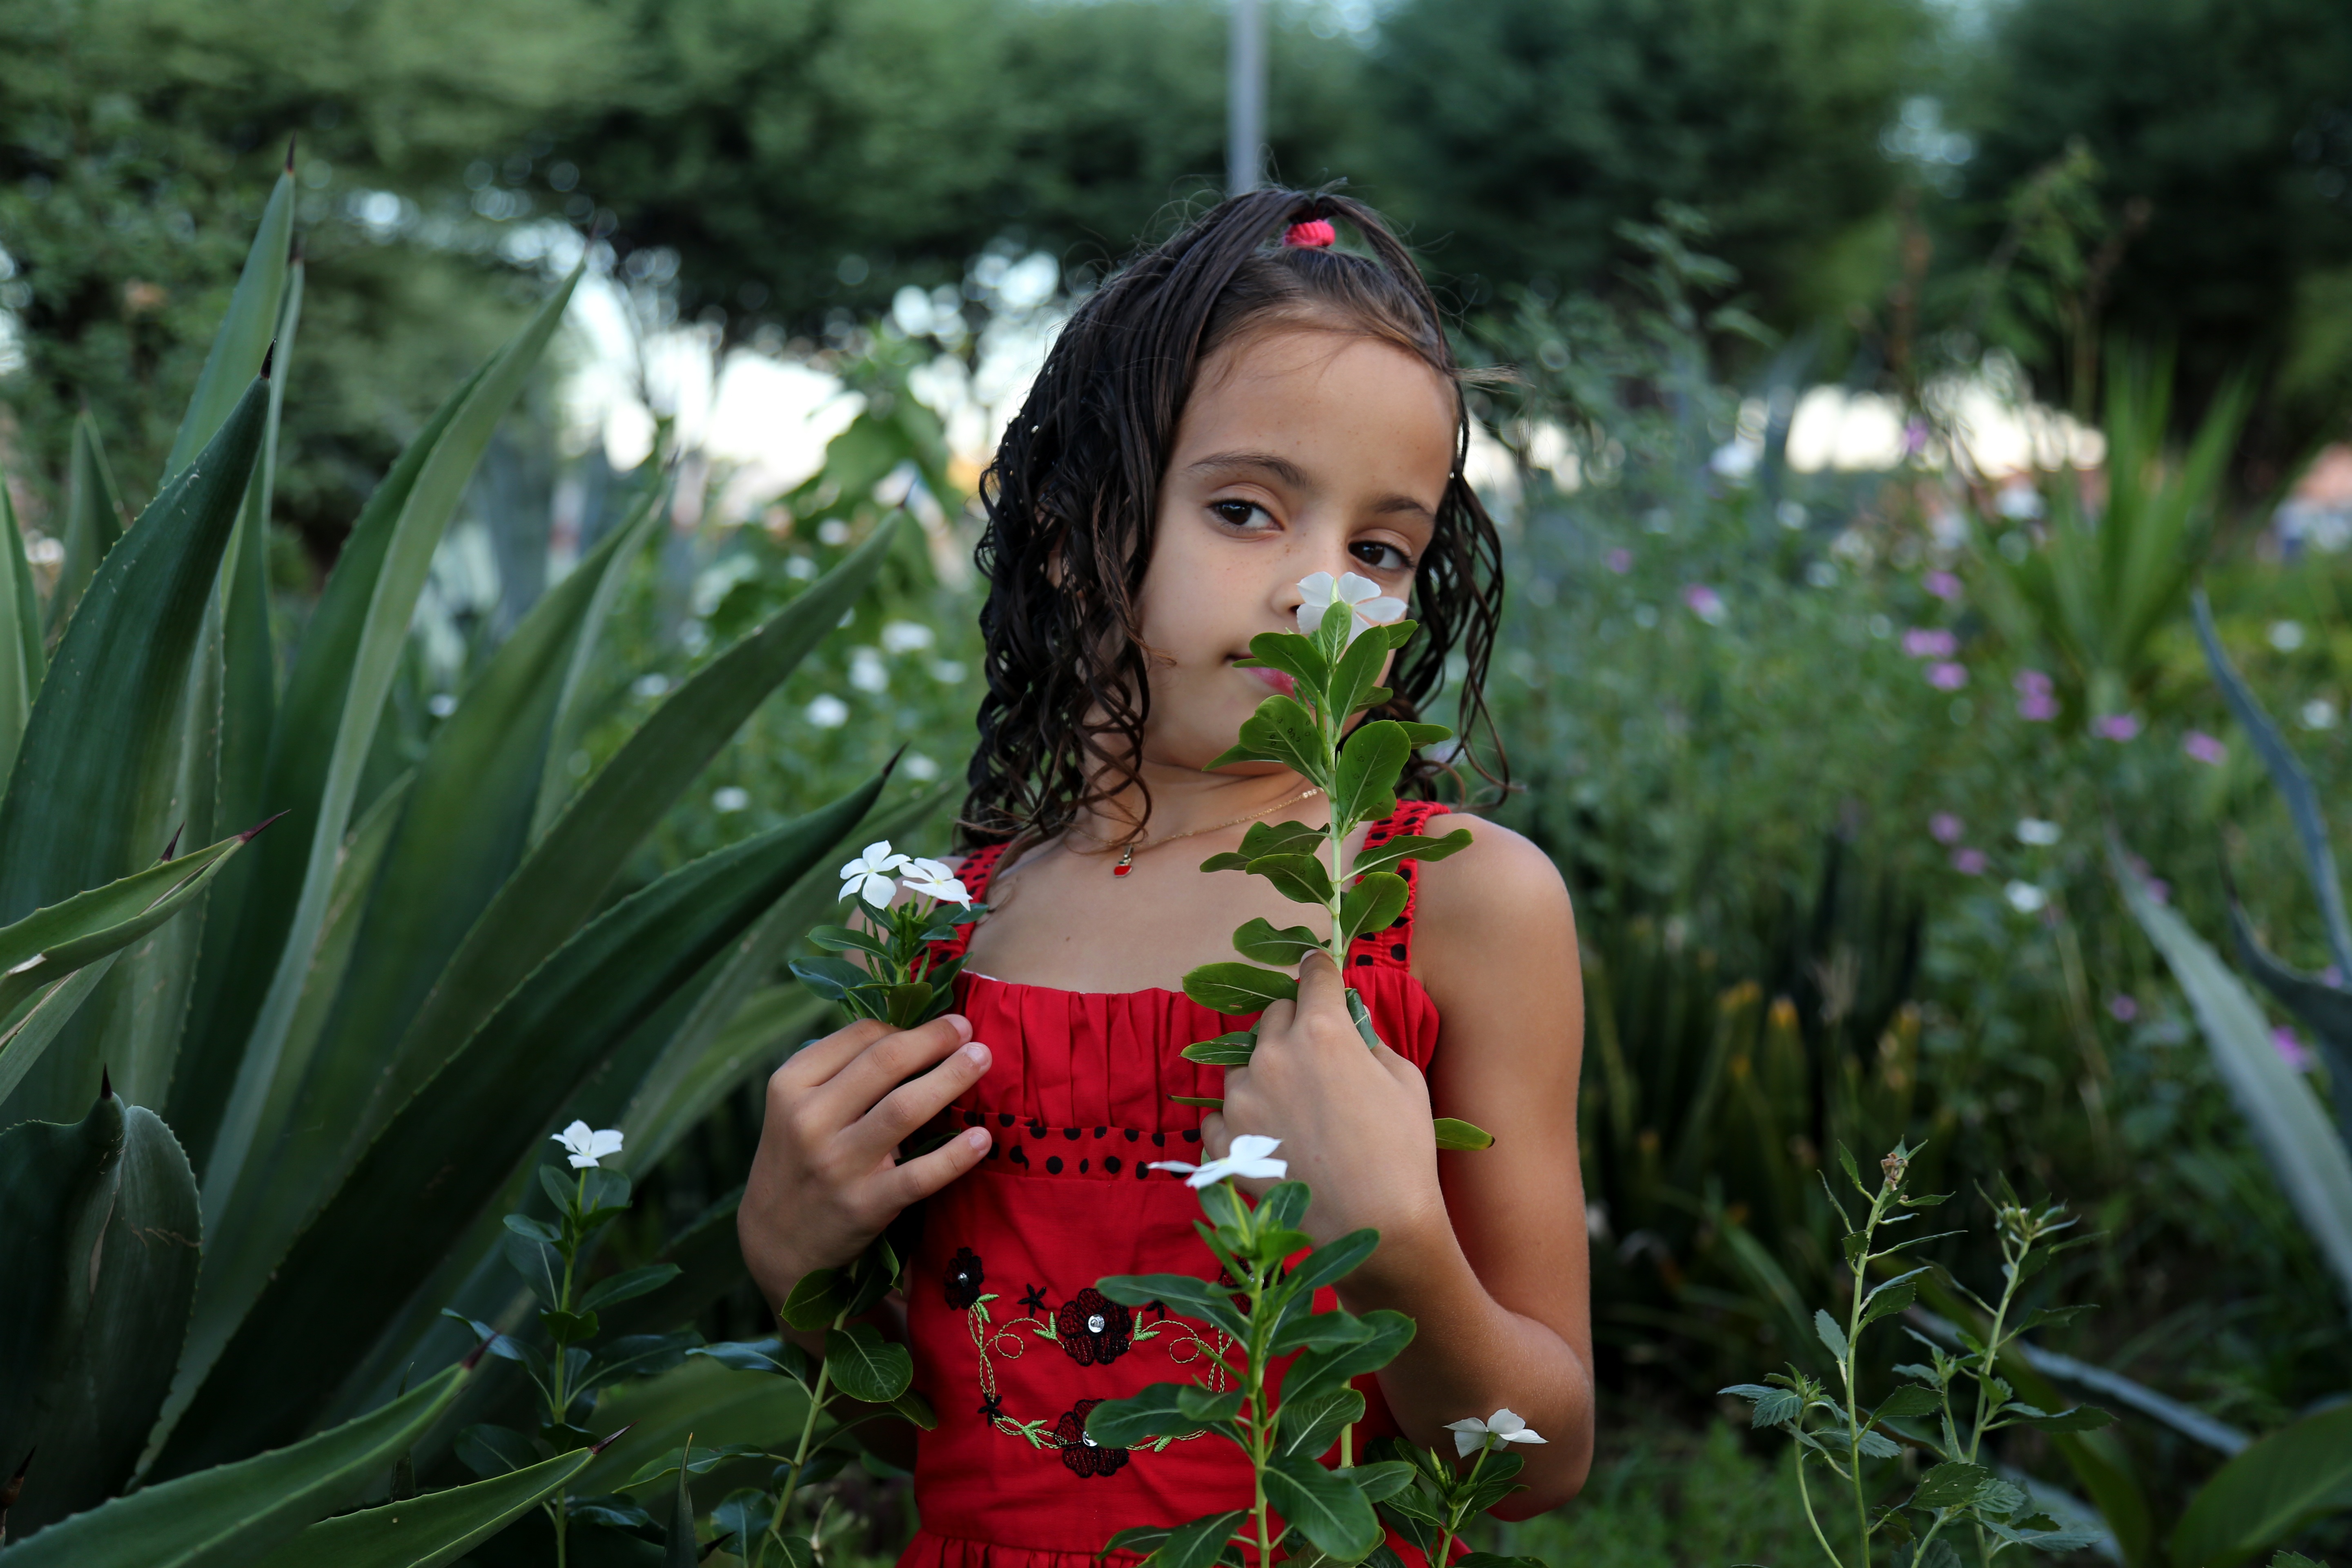
forest, grass, plant, girl, woman, hair, photography, flower, photo, model, spring, green, red, jungle, natural, small, child, botany, garden, lady, flora, childhood, face, family, dress, pose, beauty, habitat, linda, little girl, green grass, photo shoot, red dress, girl in the garden, girl smelling a flower